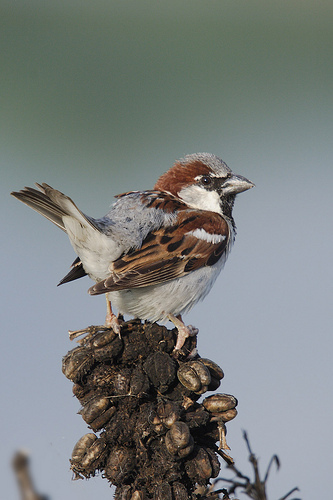
this little bird has white/gray feet, a gray chest and tail feathers, brown wings, brown crown and a gray bill.
this bird is brown with white on its back and has a very short beak.
a small bird with a grey head and beak, back, rump, vent, abdomen, belly, and throat, that also has black, brown wings with white wingbars.
this stocky bird has a short grey and black beak and short brown wings.
a small bird with a white beak, brown and black facial markings, with grey, brown and black plumage.
this particular bird has a white belly and brown breast and brown cheek patch
this bird is gray and brown in color, with a black beak.
this colorful little bird has brown and black wing bar brown and white and gray head
this bird has wings that are brown and has a white body
this bird has a gray body with brown and black wings and white wingbars.
Species: House Sparrow